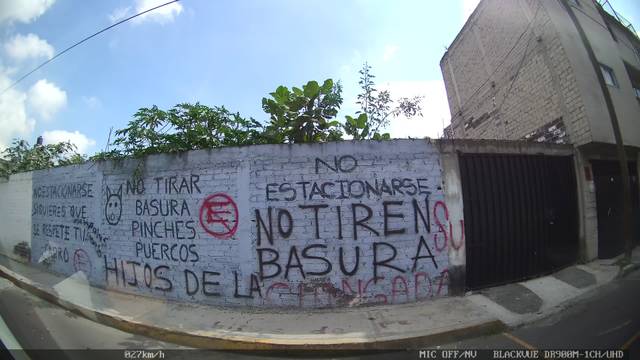
Region: Mexico
Coordinates: 19.336, -99.066